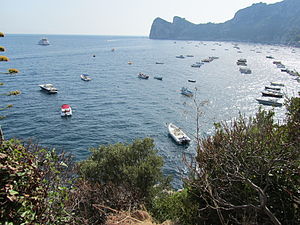
Sorrentohalvøen
Udsigt mod halvøen ved Massa Lubrense
Sorrentohalvøen er en halvø i det sydlige Italien mellem Napolibugten i nord og Salernobugten mod syd. Halvøen er opkaldt efter byen Sorrento, som ligger på nordkysten ved Napolibugten. Amalfikysten er en del af sydsiden. Øen Capri ligger lige vest for spidsen af halvøen i Det Tyrrhenske Hav. Hele området er en vigtig turistdestination.